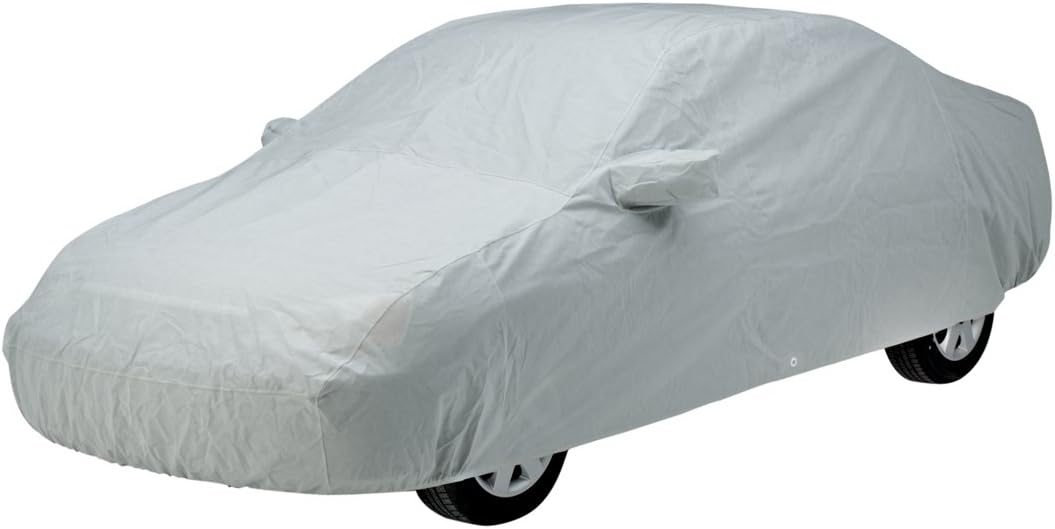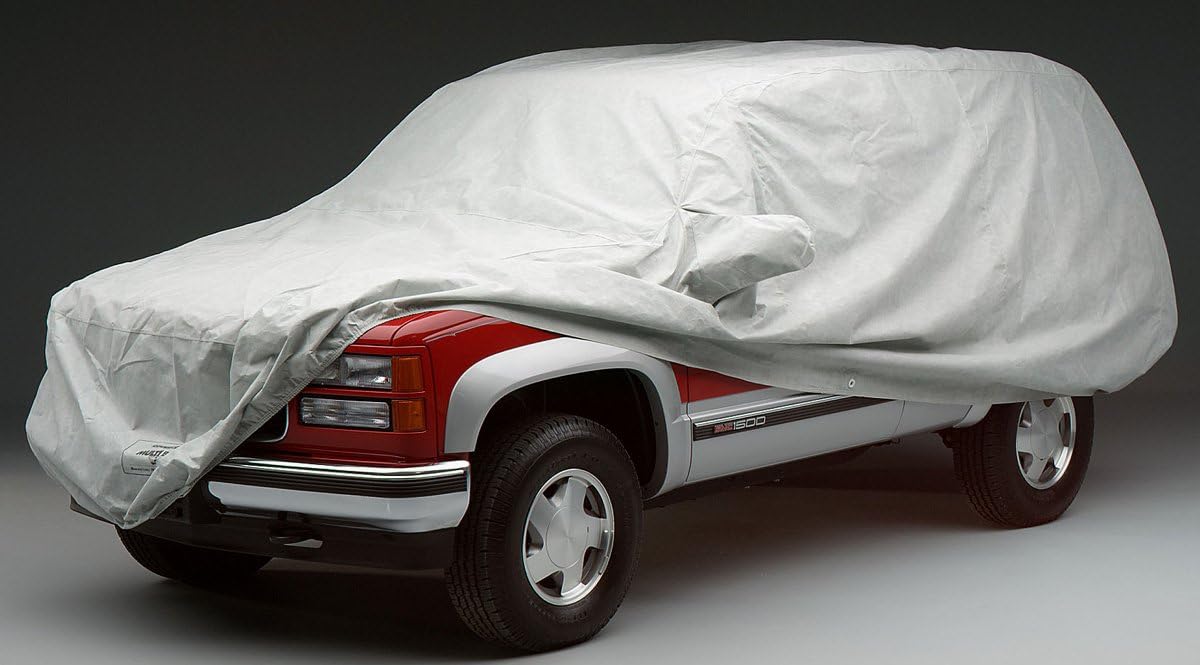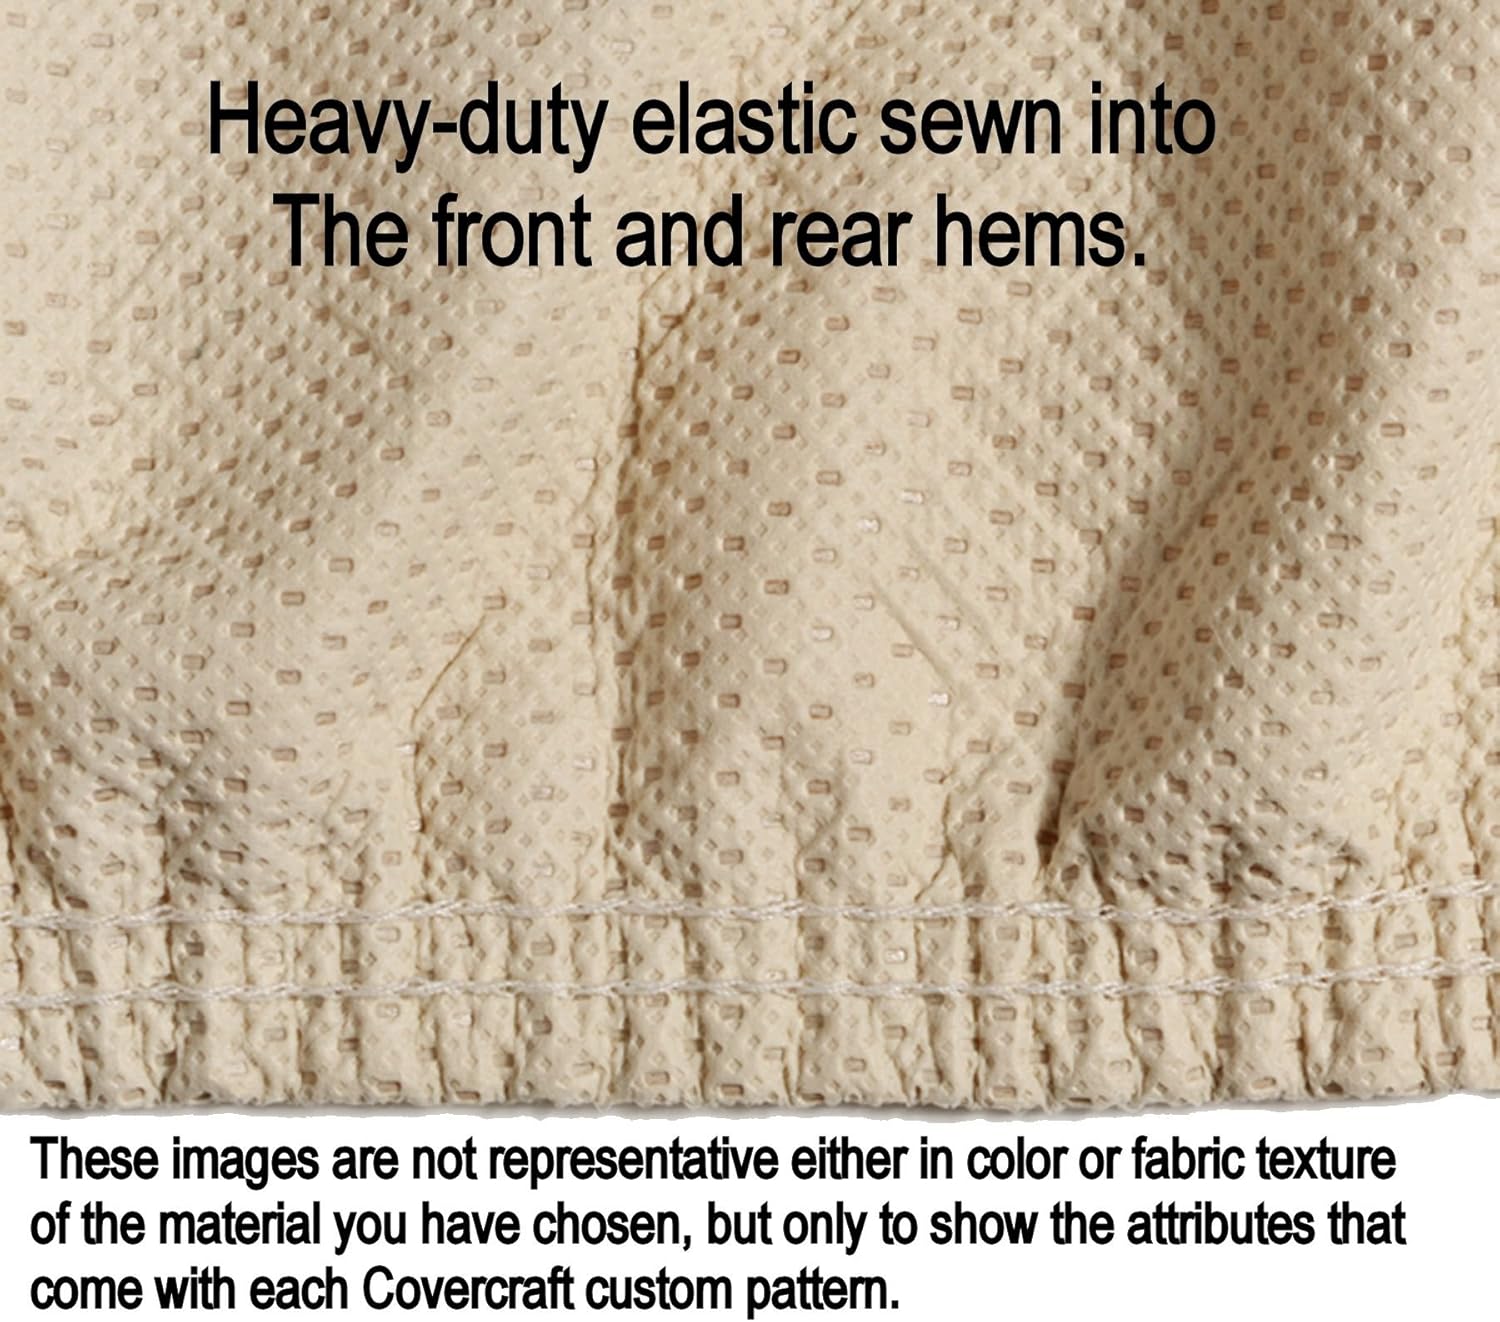
Covercraft Custom Fit Car Cover for Jaguar XJS - Multibond Block-It 200 Series Fabric, Gray
Category: Automotive
The Multibond Block-It 200 custom made car cover provides good, basic protection for your vehicle as well as offers great value for the money. It is crafted using three-layer polypropylene to provide resistance to dust, mold, UV rays and moisture. This car cover is light which makes it easy to use and less bulky for compact storage. It is soft and non-abrasive keeping clean paint or clear-coat safe from scratches.This car cover is backed by two-year warranty against fabric flaws and workmanship.
Features: Great indoor cover for dust protection and limited outdoor use | It is light weight for easy handling and storage and the breathable fabric allows air to circulate which dries a wet cover quickly | Polypropylene fibers are naturally moisture resistant and treated for extra UV protection | Has bottom-edge elastic to hold the cover tight and is equipped with grommets for a cable lock and an additional grommet that can be installed to accommodate your vehicles antenna | Custom-made to hug every contour of your specific vehicle and most of these made-to-measure covers have sewn-in mirror pockets